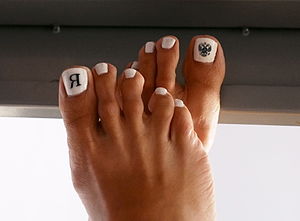
Pedicure
Fødder efter en pedicure
En pedicure er en kosmetisk behandling af fødder og tånegle, analog med en manicure. Pedicure udføres til kosmetiske, terapeutiske formål. De er populære over hele verden, især blandt kvinder.